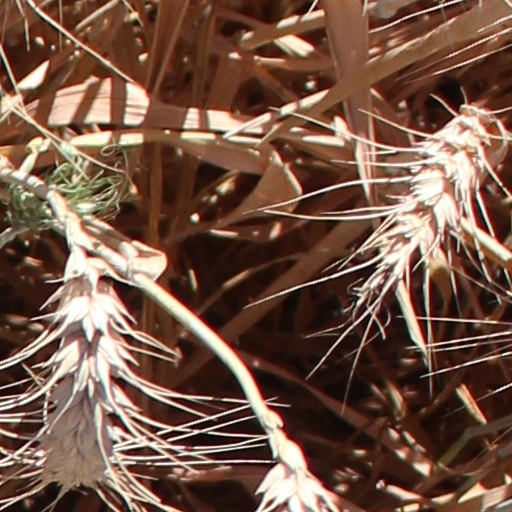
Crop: wheat